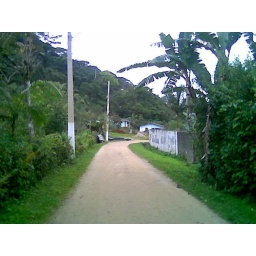
a narrow street in the mountain resort city of Campos do Jordao